Matthias Lu

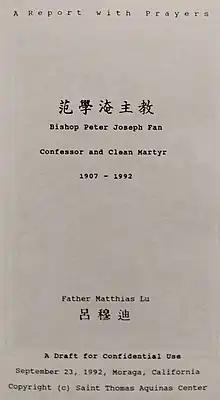

Lu translated numerous works by the Apostolic Fathers, Aristotle, and Thomas Aquinas into Chinese. Lu expressed his own Realist anthropology in the Latin work "A Critical Theoretical Inquiry on the Notion of Act in the Metaphysics of Aristotle and Saint Thomas Aquinas" (1992).